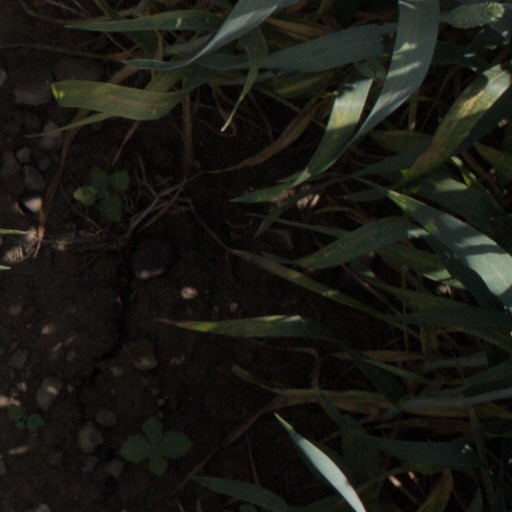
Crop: wheat